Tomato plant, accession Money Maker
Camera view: vertical (180 deg); turntable rotation: 90 degrees
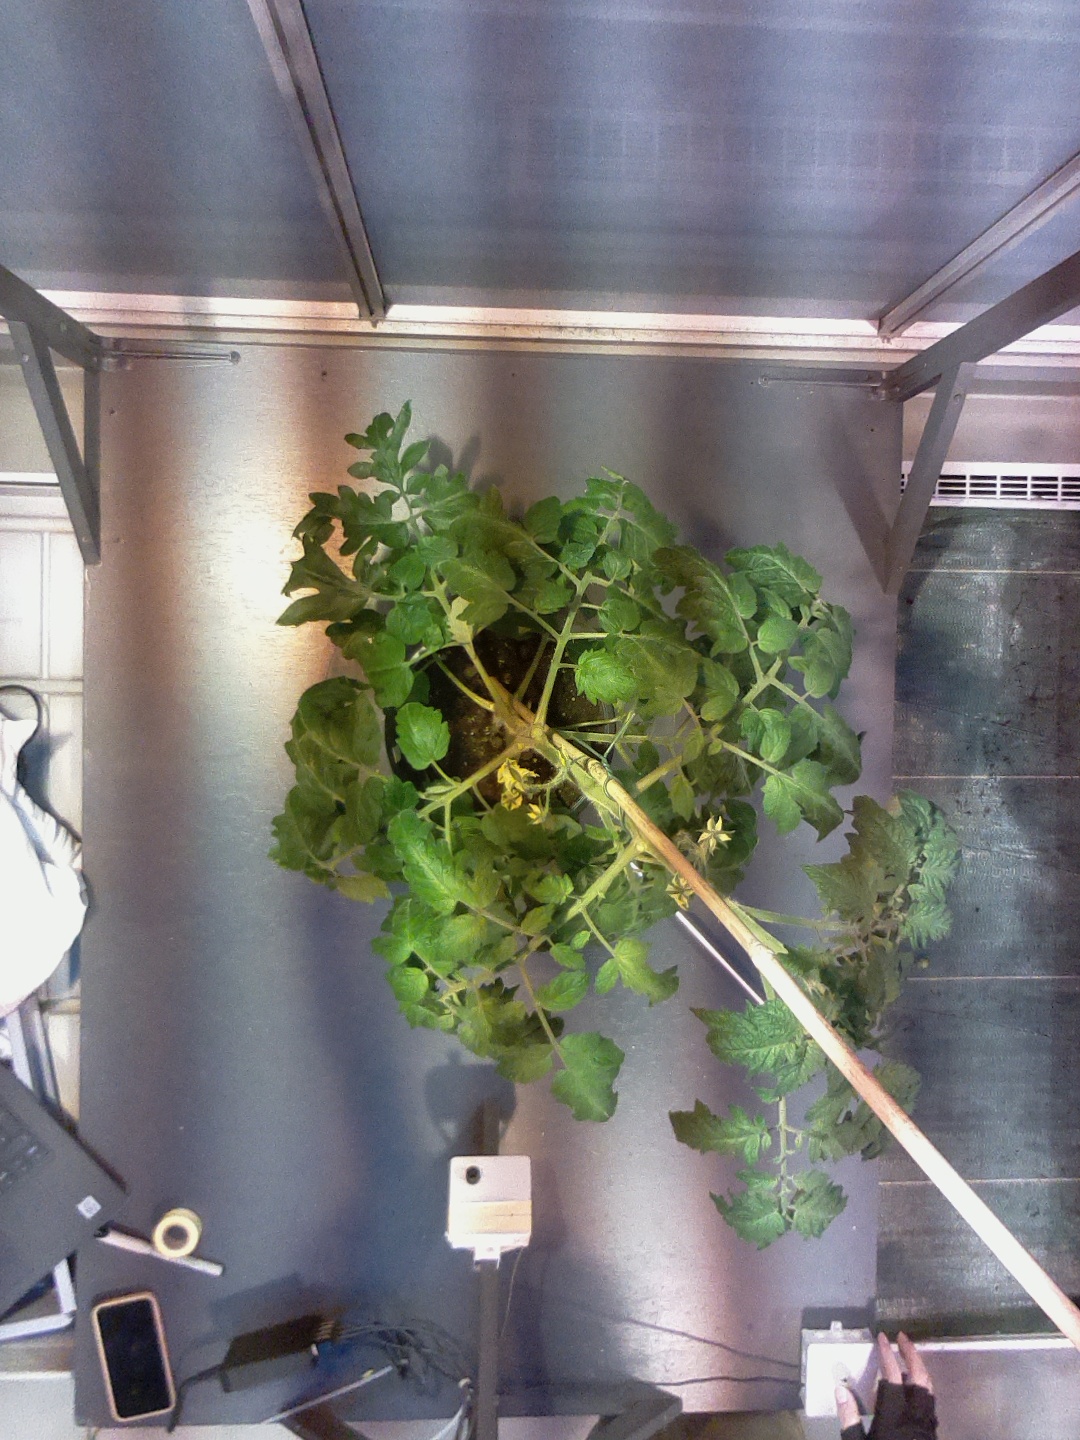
BBCH growth stage 66: Full flowering, 60%-70% of flowers open, more petals falling